Henry Deane (engineer)

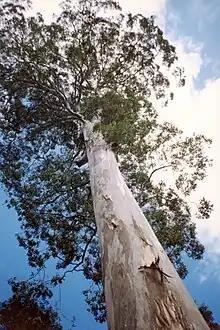
giant Eucalyptus deanei, near Woodford in Blue Mountains National Park, Australia

The Henry Deane Plaza near Sydney's Central Railway station is named in commemoration of Henry Deane., a fitting tribute since Henry Deane put together plans for the station in his capacity as Engineer-in-Chief of Railway Construction, work began on the Central Railway Station in 1901.